William Haywood (architect)

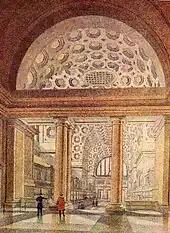
Haywood's design for the Booking Hall at New Street Station.

Haywood produced many schemes for replanning the city, and published his ideas in "The Development of Birmingham" (1918), which included improvements to New Street station, a grand "People’s Hall" located close to where the Central Fire Station now stands, pleasure grounds and Zoological Gardens around Edgbaston Reservoir and various grand approaches to the major civic buildings in the city. The Dome Room at the Birmingham Museum & Art Gallery presents one of the grand ambitions that Haywood had for Birmingham; The Civic Centre which incorporated Baskerville House as but a small fraction of the civic building complex in Broad Street. As a result of his book, Sir Oliver Lodge invited him to take the University Special Lectureship on Town Planning, which he held for 25 years.